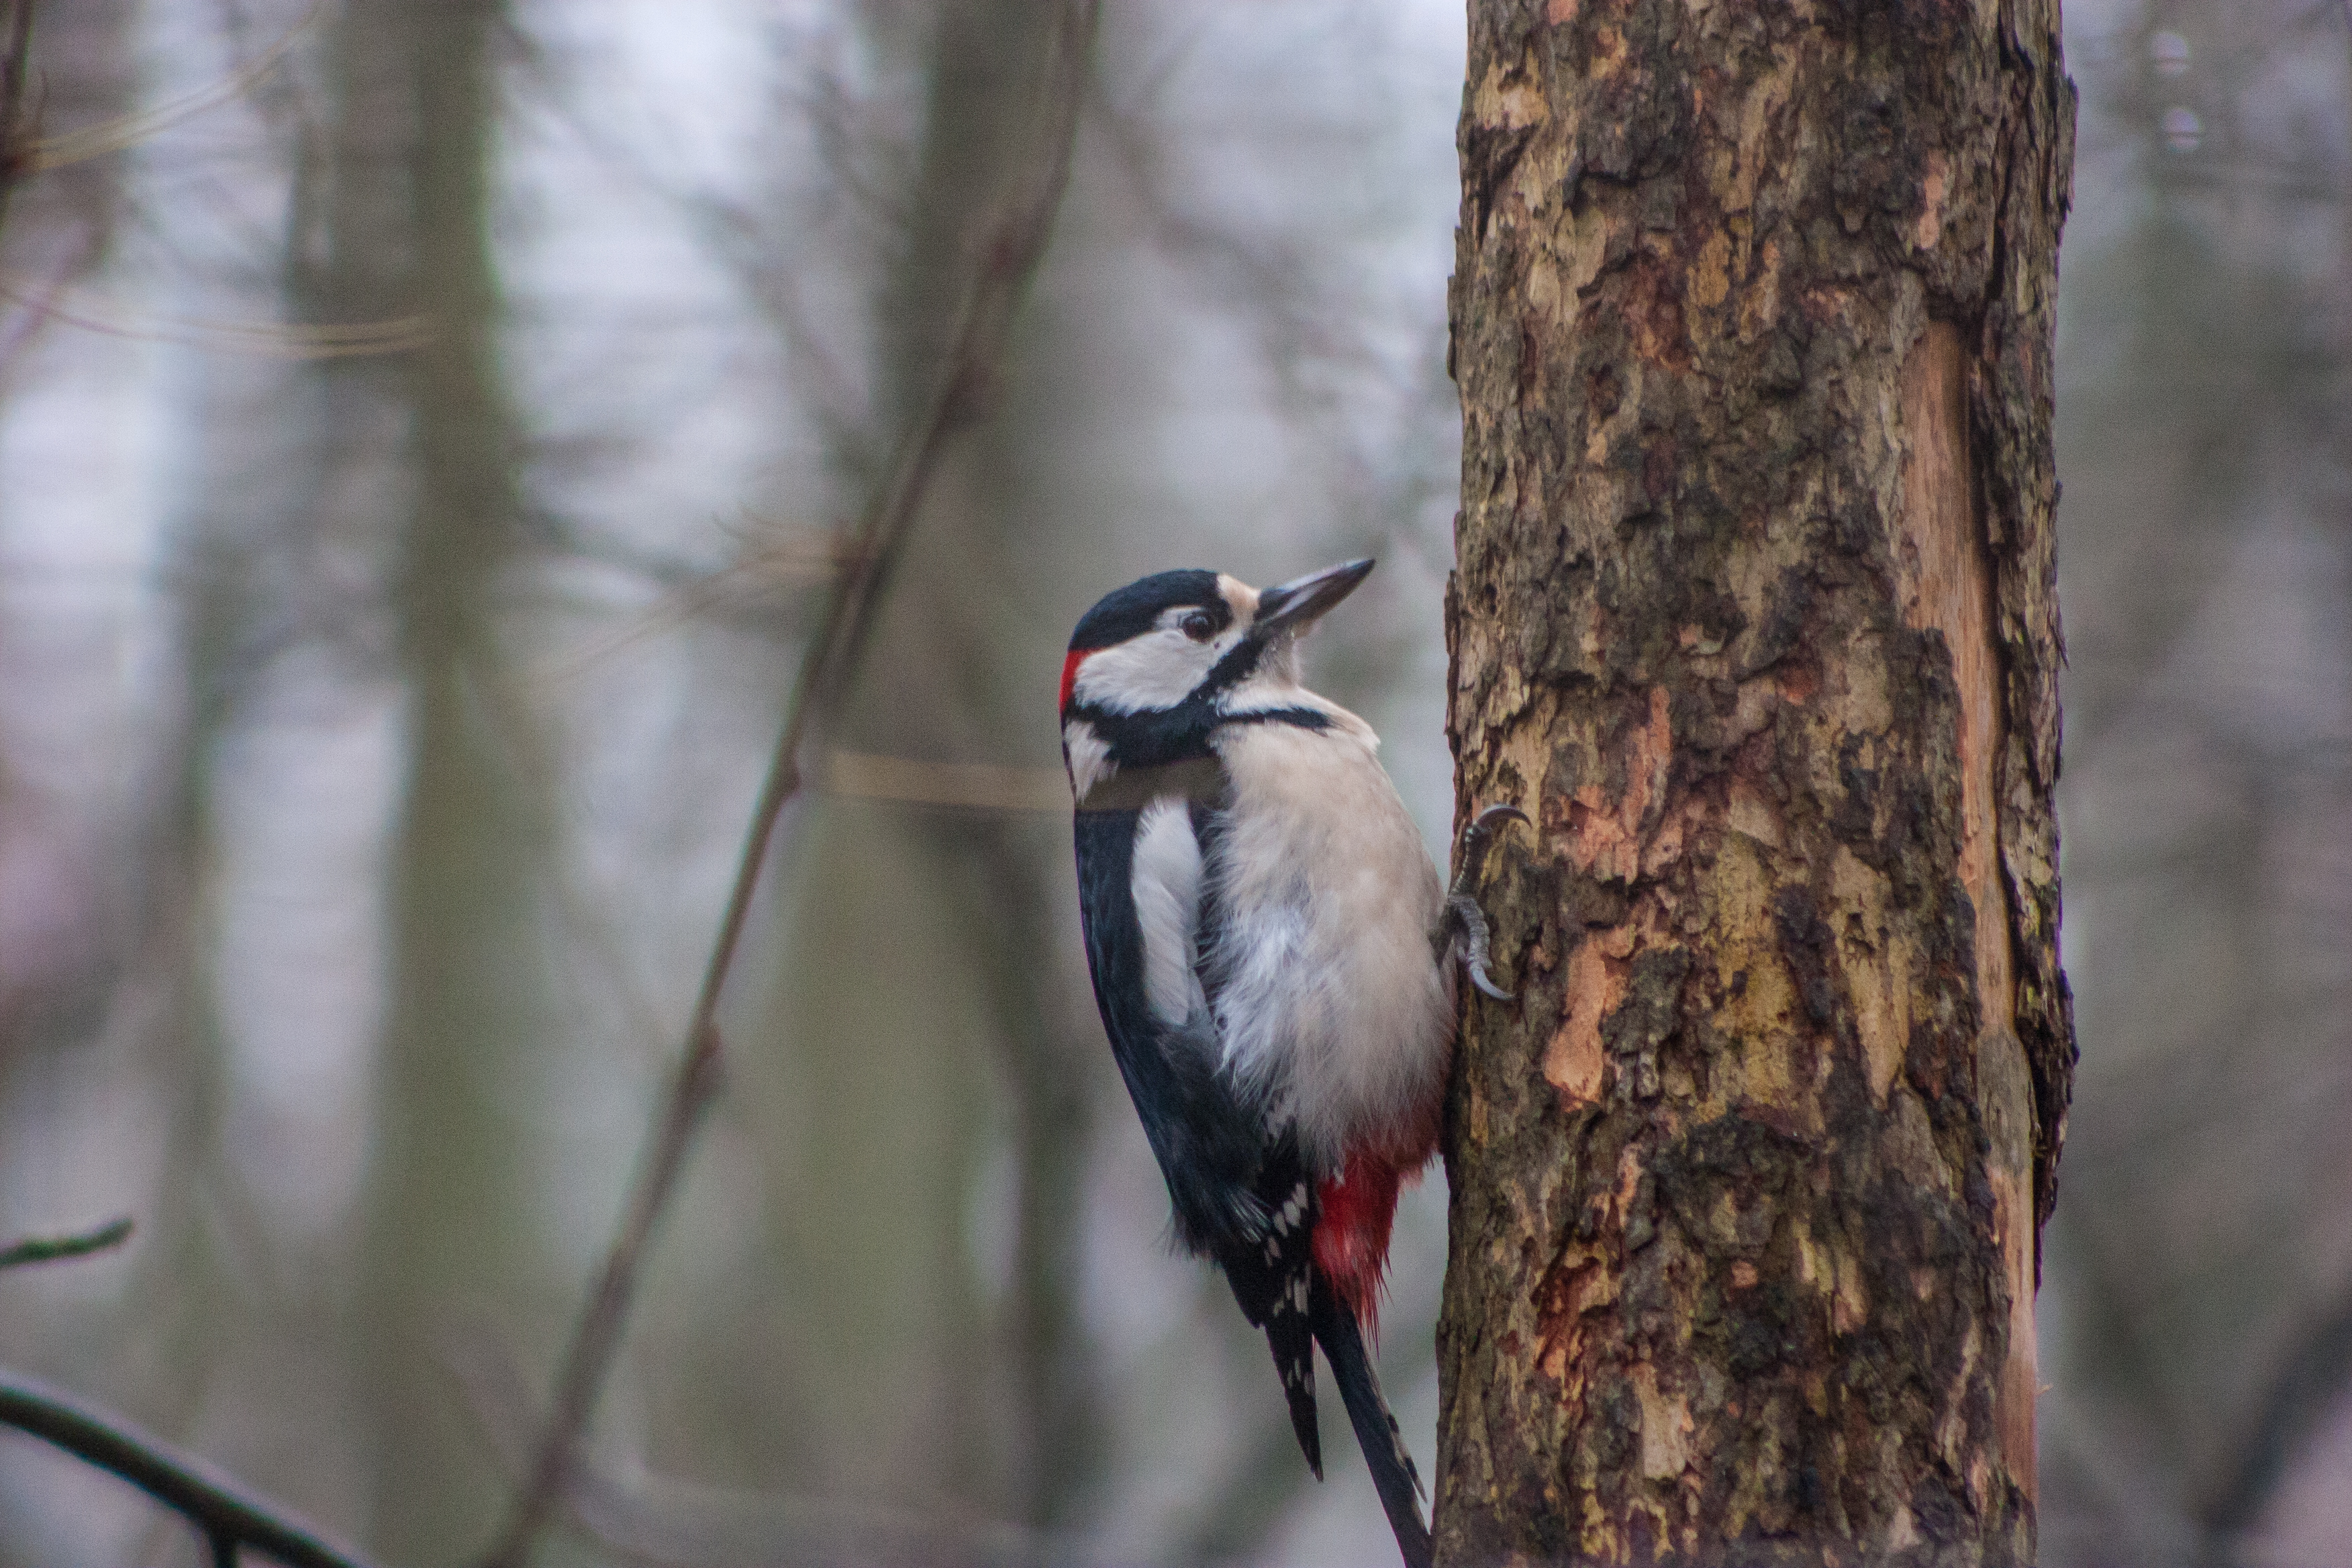
image, bird, vertebrate, beak, woodpecker, Leuconotopicus, piciformes, tree, wildlife, downy woodpecker, plant, trunk